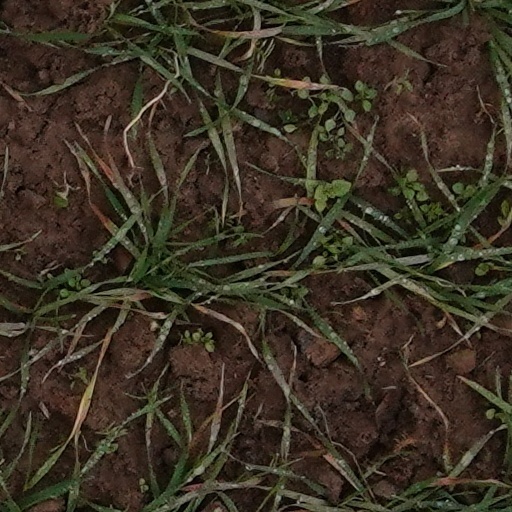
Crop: wheat